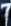
Number: 7